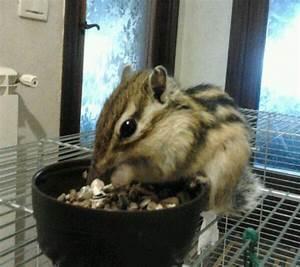
squirrel